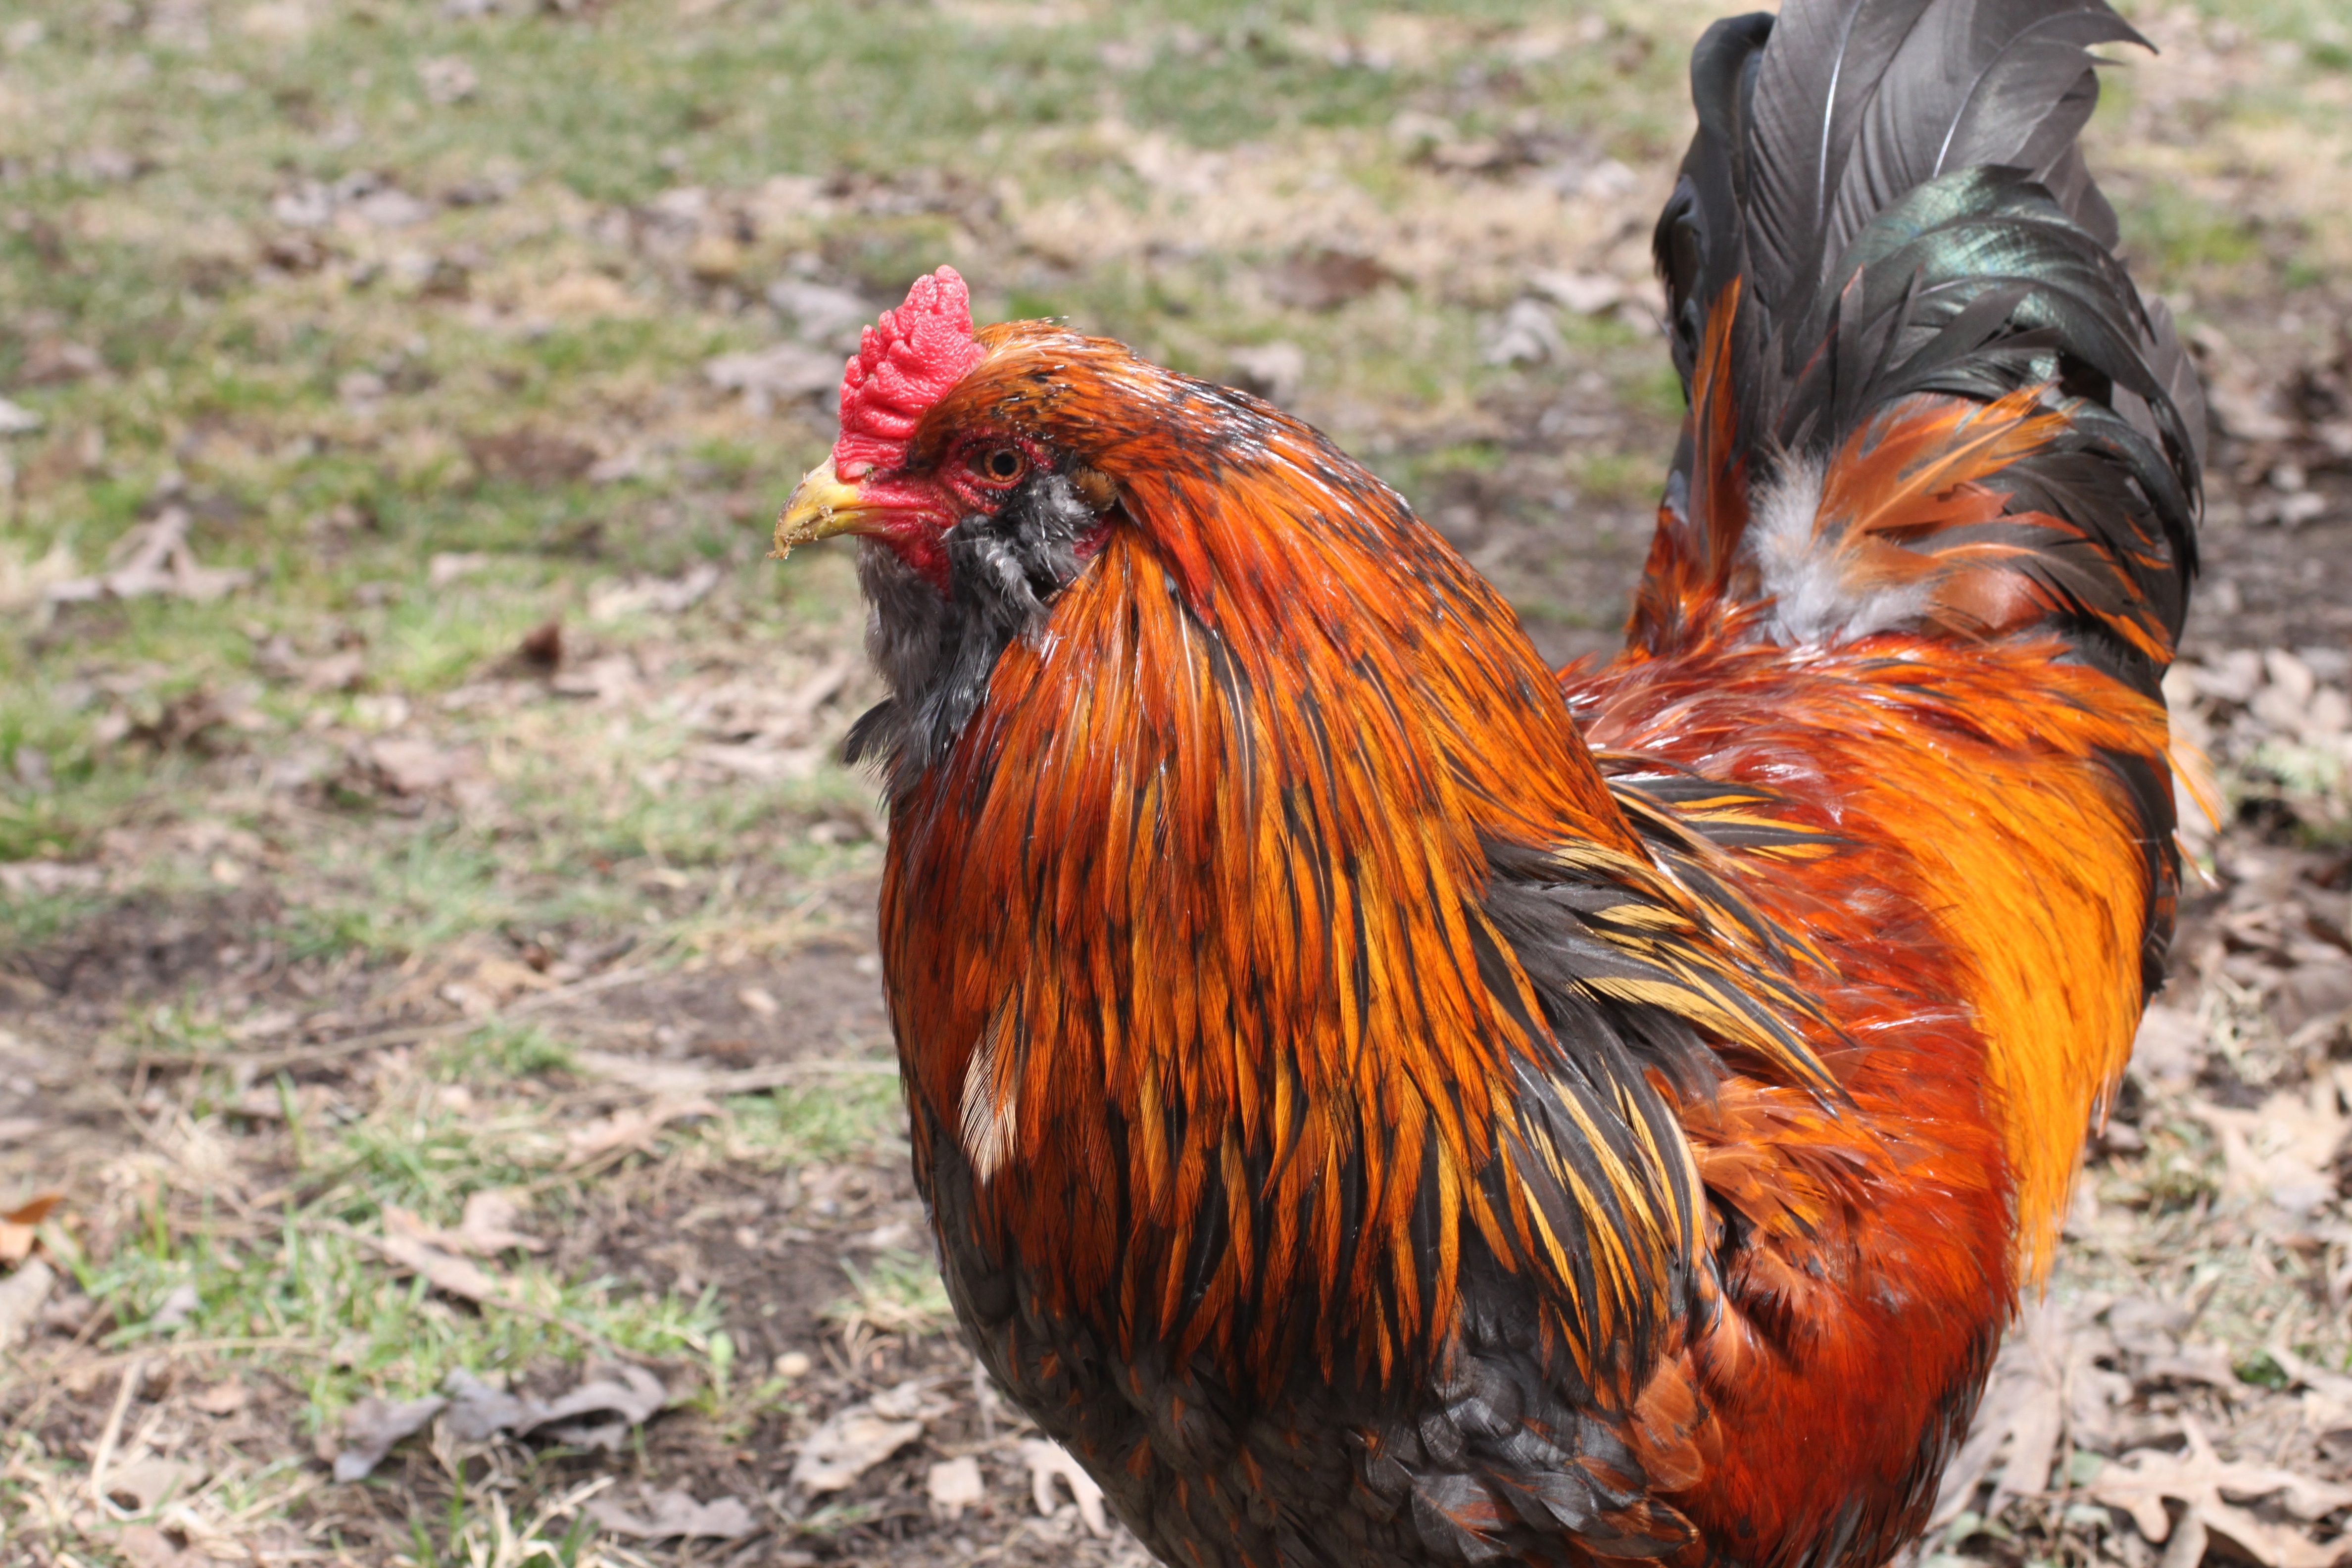
bird, farm, animal, pet, rural, orange, young, red, beak, black, feather, chicken, fowl, fauna, rooster, poultry, cock, sunny, feathers, galliformes, vertebrate, phasianidae, comb